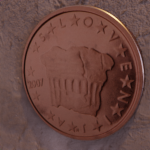
Coin value: 2cents
Country: sl
Edition: standard